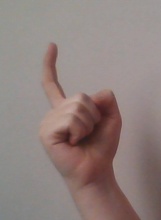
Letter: ra